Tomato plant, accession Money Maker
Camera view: bottom (45 deg); turntable rotation: 150 degrees
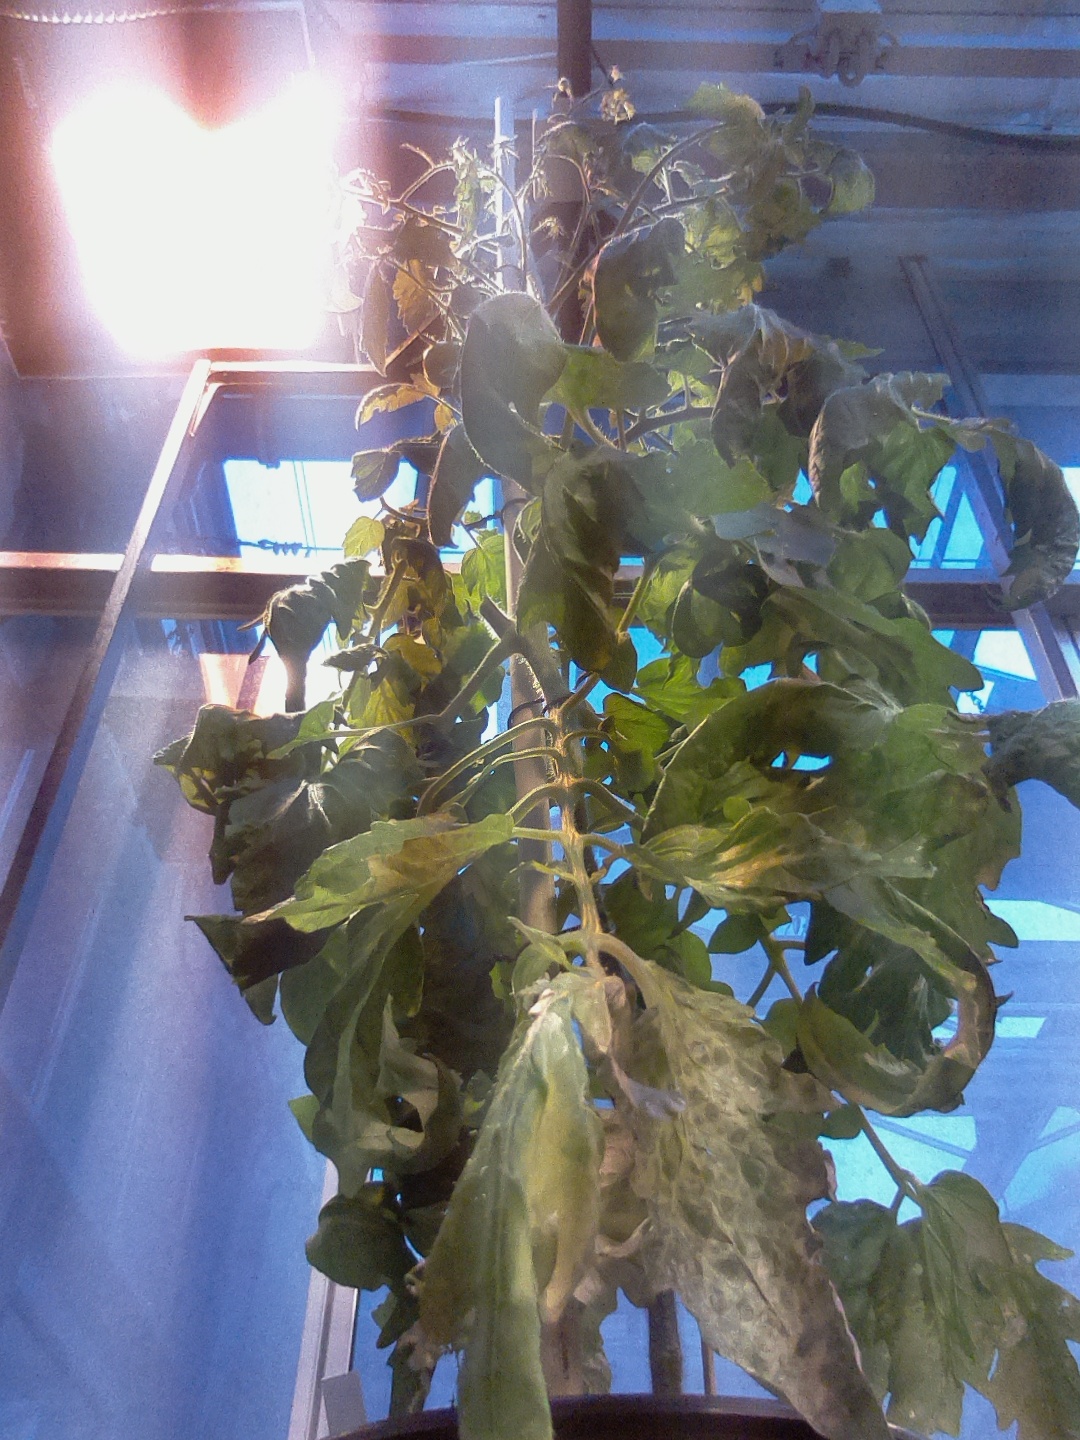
BBCH growth stage 71: 10%-20% of final fruit size